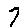
Label: 7